Augustus Schoonmaker Jr.

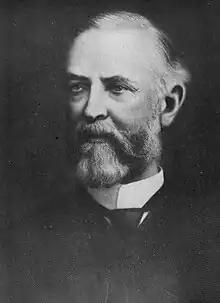
From 1946's "The Lives of the Interstate Commerce Commissioners and the Commission's Secretaries"

Augustus Schoonmaker Jr. (March 2, 1828 – April 9, 1894) was an American lawyer and Democratic politician.